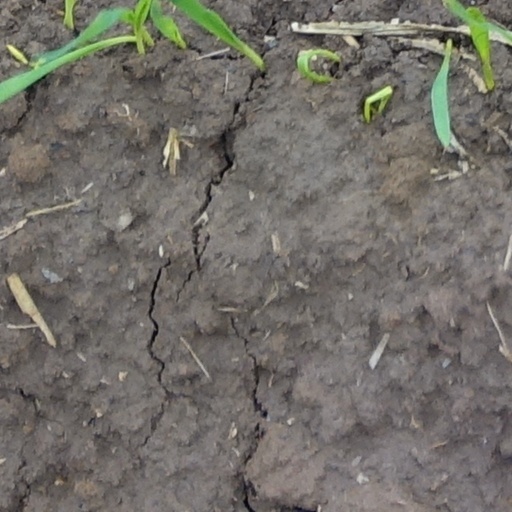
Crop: wheat